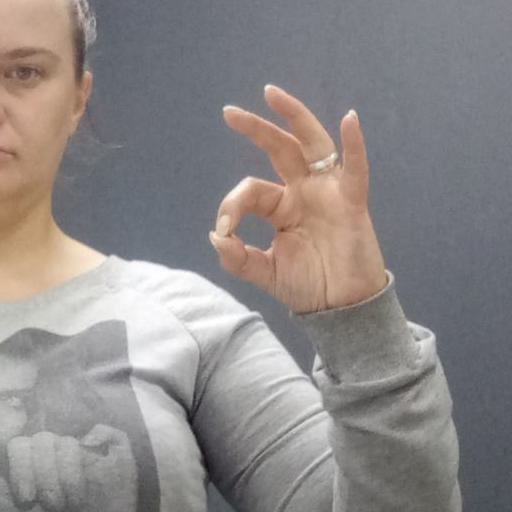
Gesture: ok